Seria

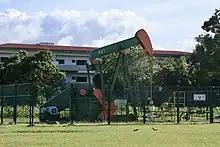
A working pumpjack near the Seria Refinery in 2023

By the 1950s, Seria, the hub of Brunei's oil industry, had become a unique environment where the oil company operated almost like a state within a state. The Malays in Seria were slightly better off than those in other parts of Brunei, benefiting from the economic activities of the oil industry. However, despite the financial growth driven by oil, the overall welfare of the local population improved only marginally. British colonial policy kept the indigenous population insulated from the disruptive effects of rapid development, maintaining a conservative "status quo" with limited social change. In 1951, following a wage increase by the BMPC, a strike by 97 out of 127 watchmen in Seria led to the disbandment of the force, with some workers dismissed while others were reassigned. By 1952, political tensions rose as various groups attempted to form political organisations, spreading their activities across Brunei Town, Seria, and parts of Sarawak. The Brunei government, receiving crucial intelligence from the BMPC, became aware of A. M. Azahari's infiltration into various sectors of society, particularly targeting Seria's oil workers. Azahari held secret meetings in Seria, where he met H. Hidup Besar, a former BMPC employee who became a key political associate, organising the workers for Azahari's cause. In 1953, the Seria Sanitary Board was upgraded to the Municipal Board, marking a shift in local governance.